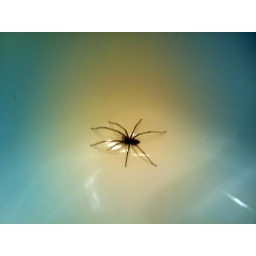
This little guy was in the bathroom sink this morning